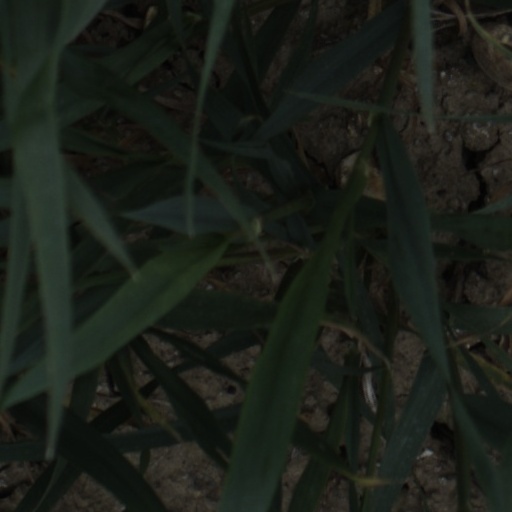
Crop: wheat